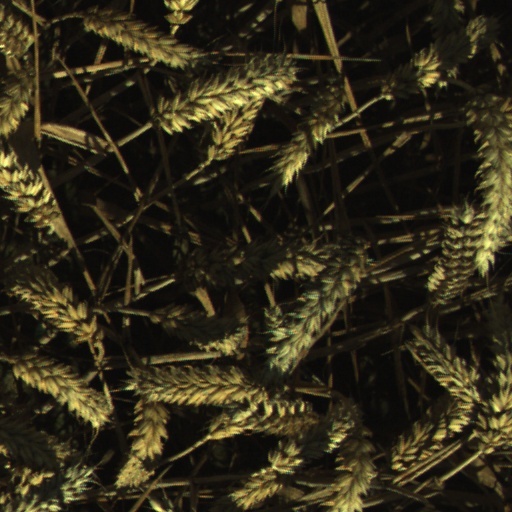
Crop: wheat